Allan Johansen

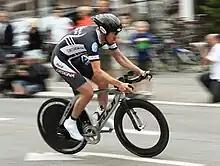
Johansen at the 2009 Danmark Rundt

Allan Johansen (born 14 July 1971) is a Danish former professional road bicycle racer.